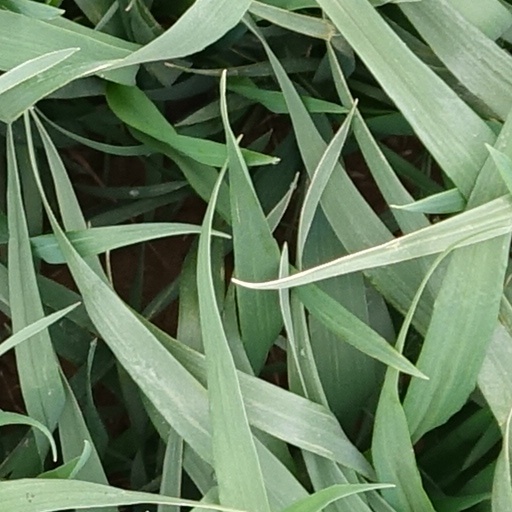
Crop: wheat